John Branca

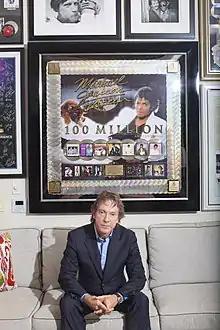
John Branca

Branca was hired by Jackson after he fired his father Joseph Jackson as his career manager. He was also instrumental in the production and release of Michael Jackson's "Thriller" short film.